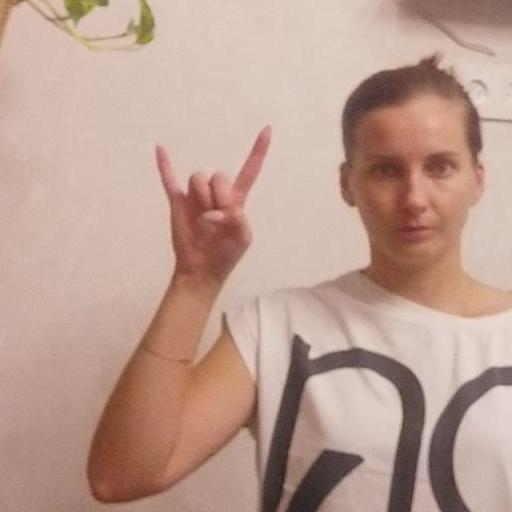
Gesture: rock